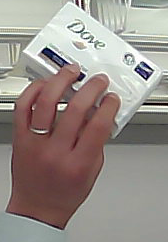
Product: dove_soap